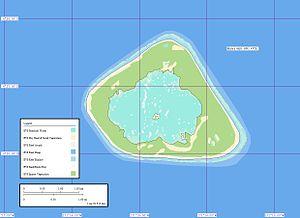
Manra est un atoll inhabité des îles Phœnix, l'un des trois archipels formant la République des Kiribati.